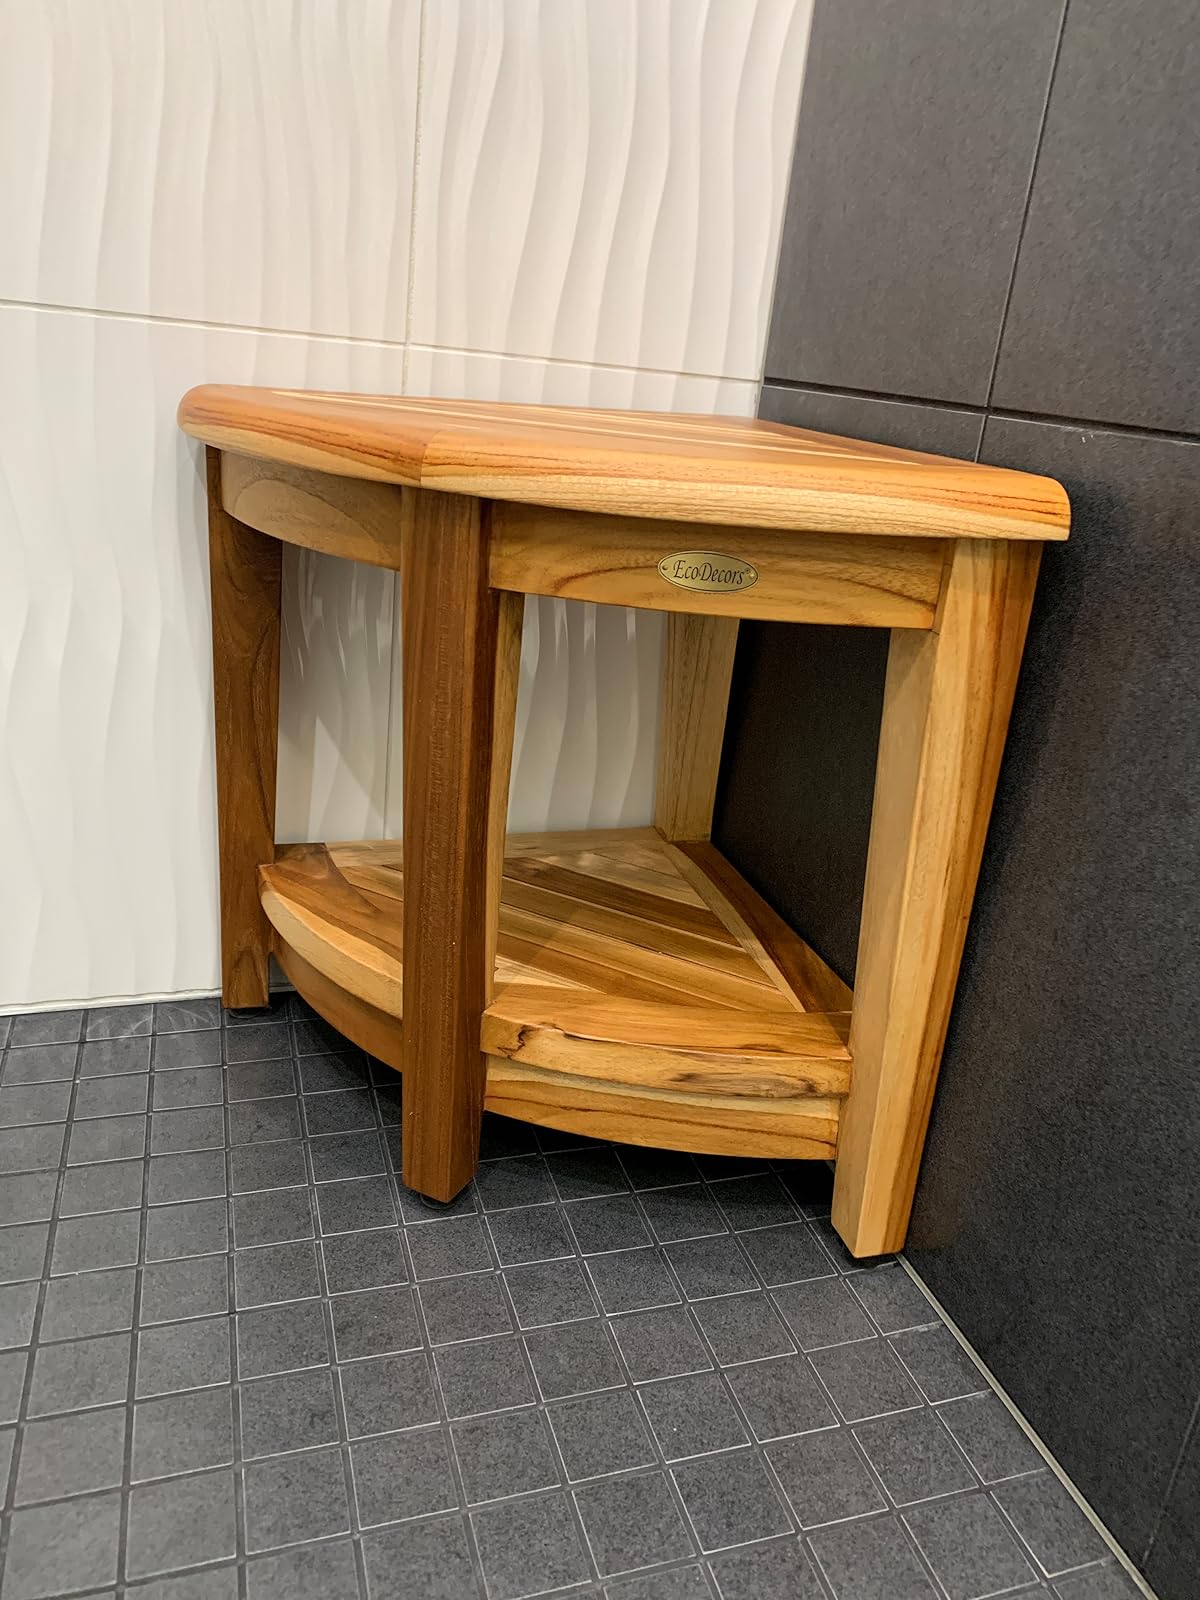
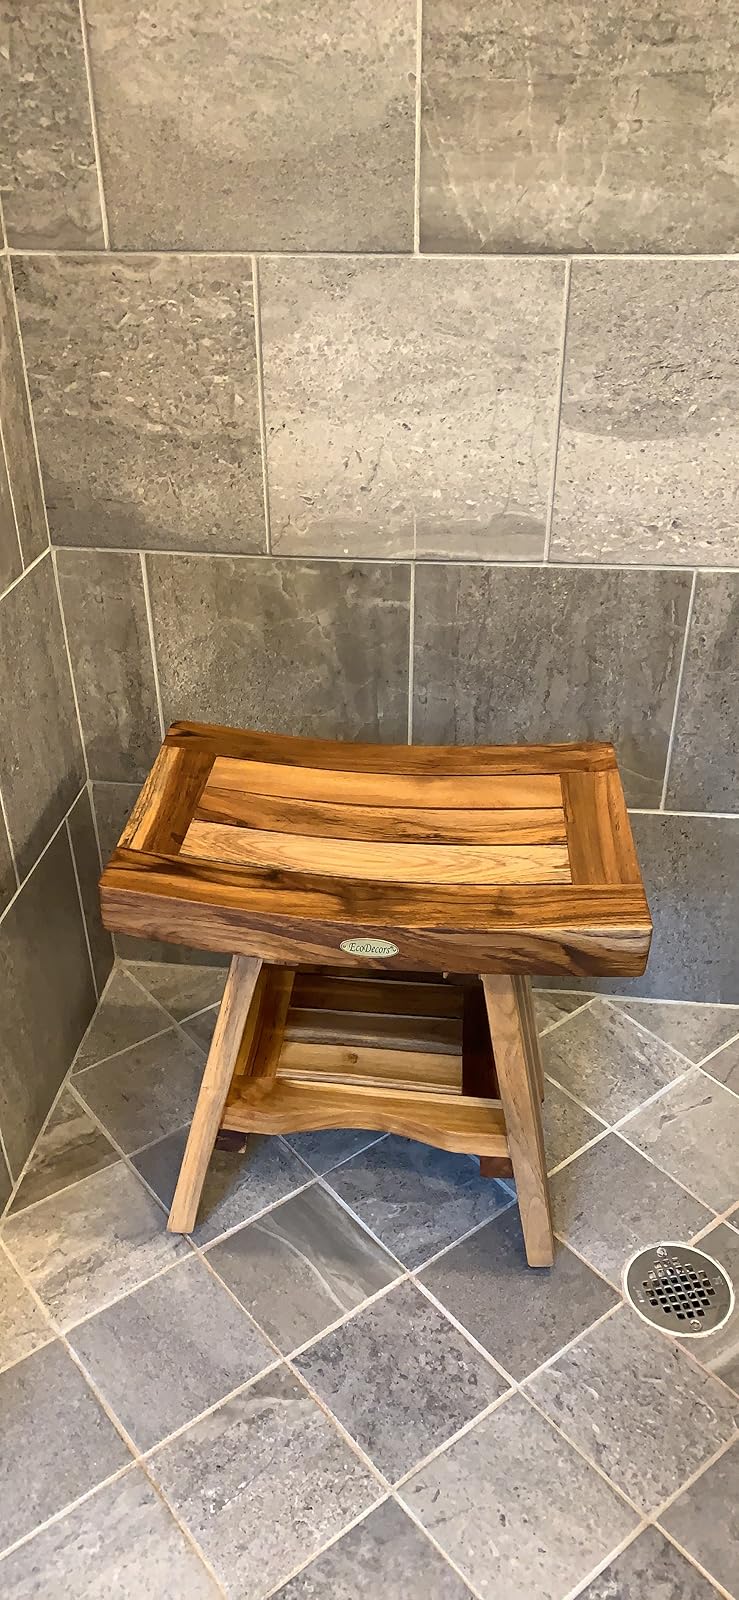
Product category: stool
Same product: no